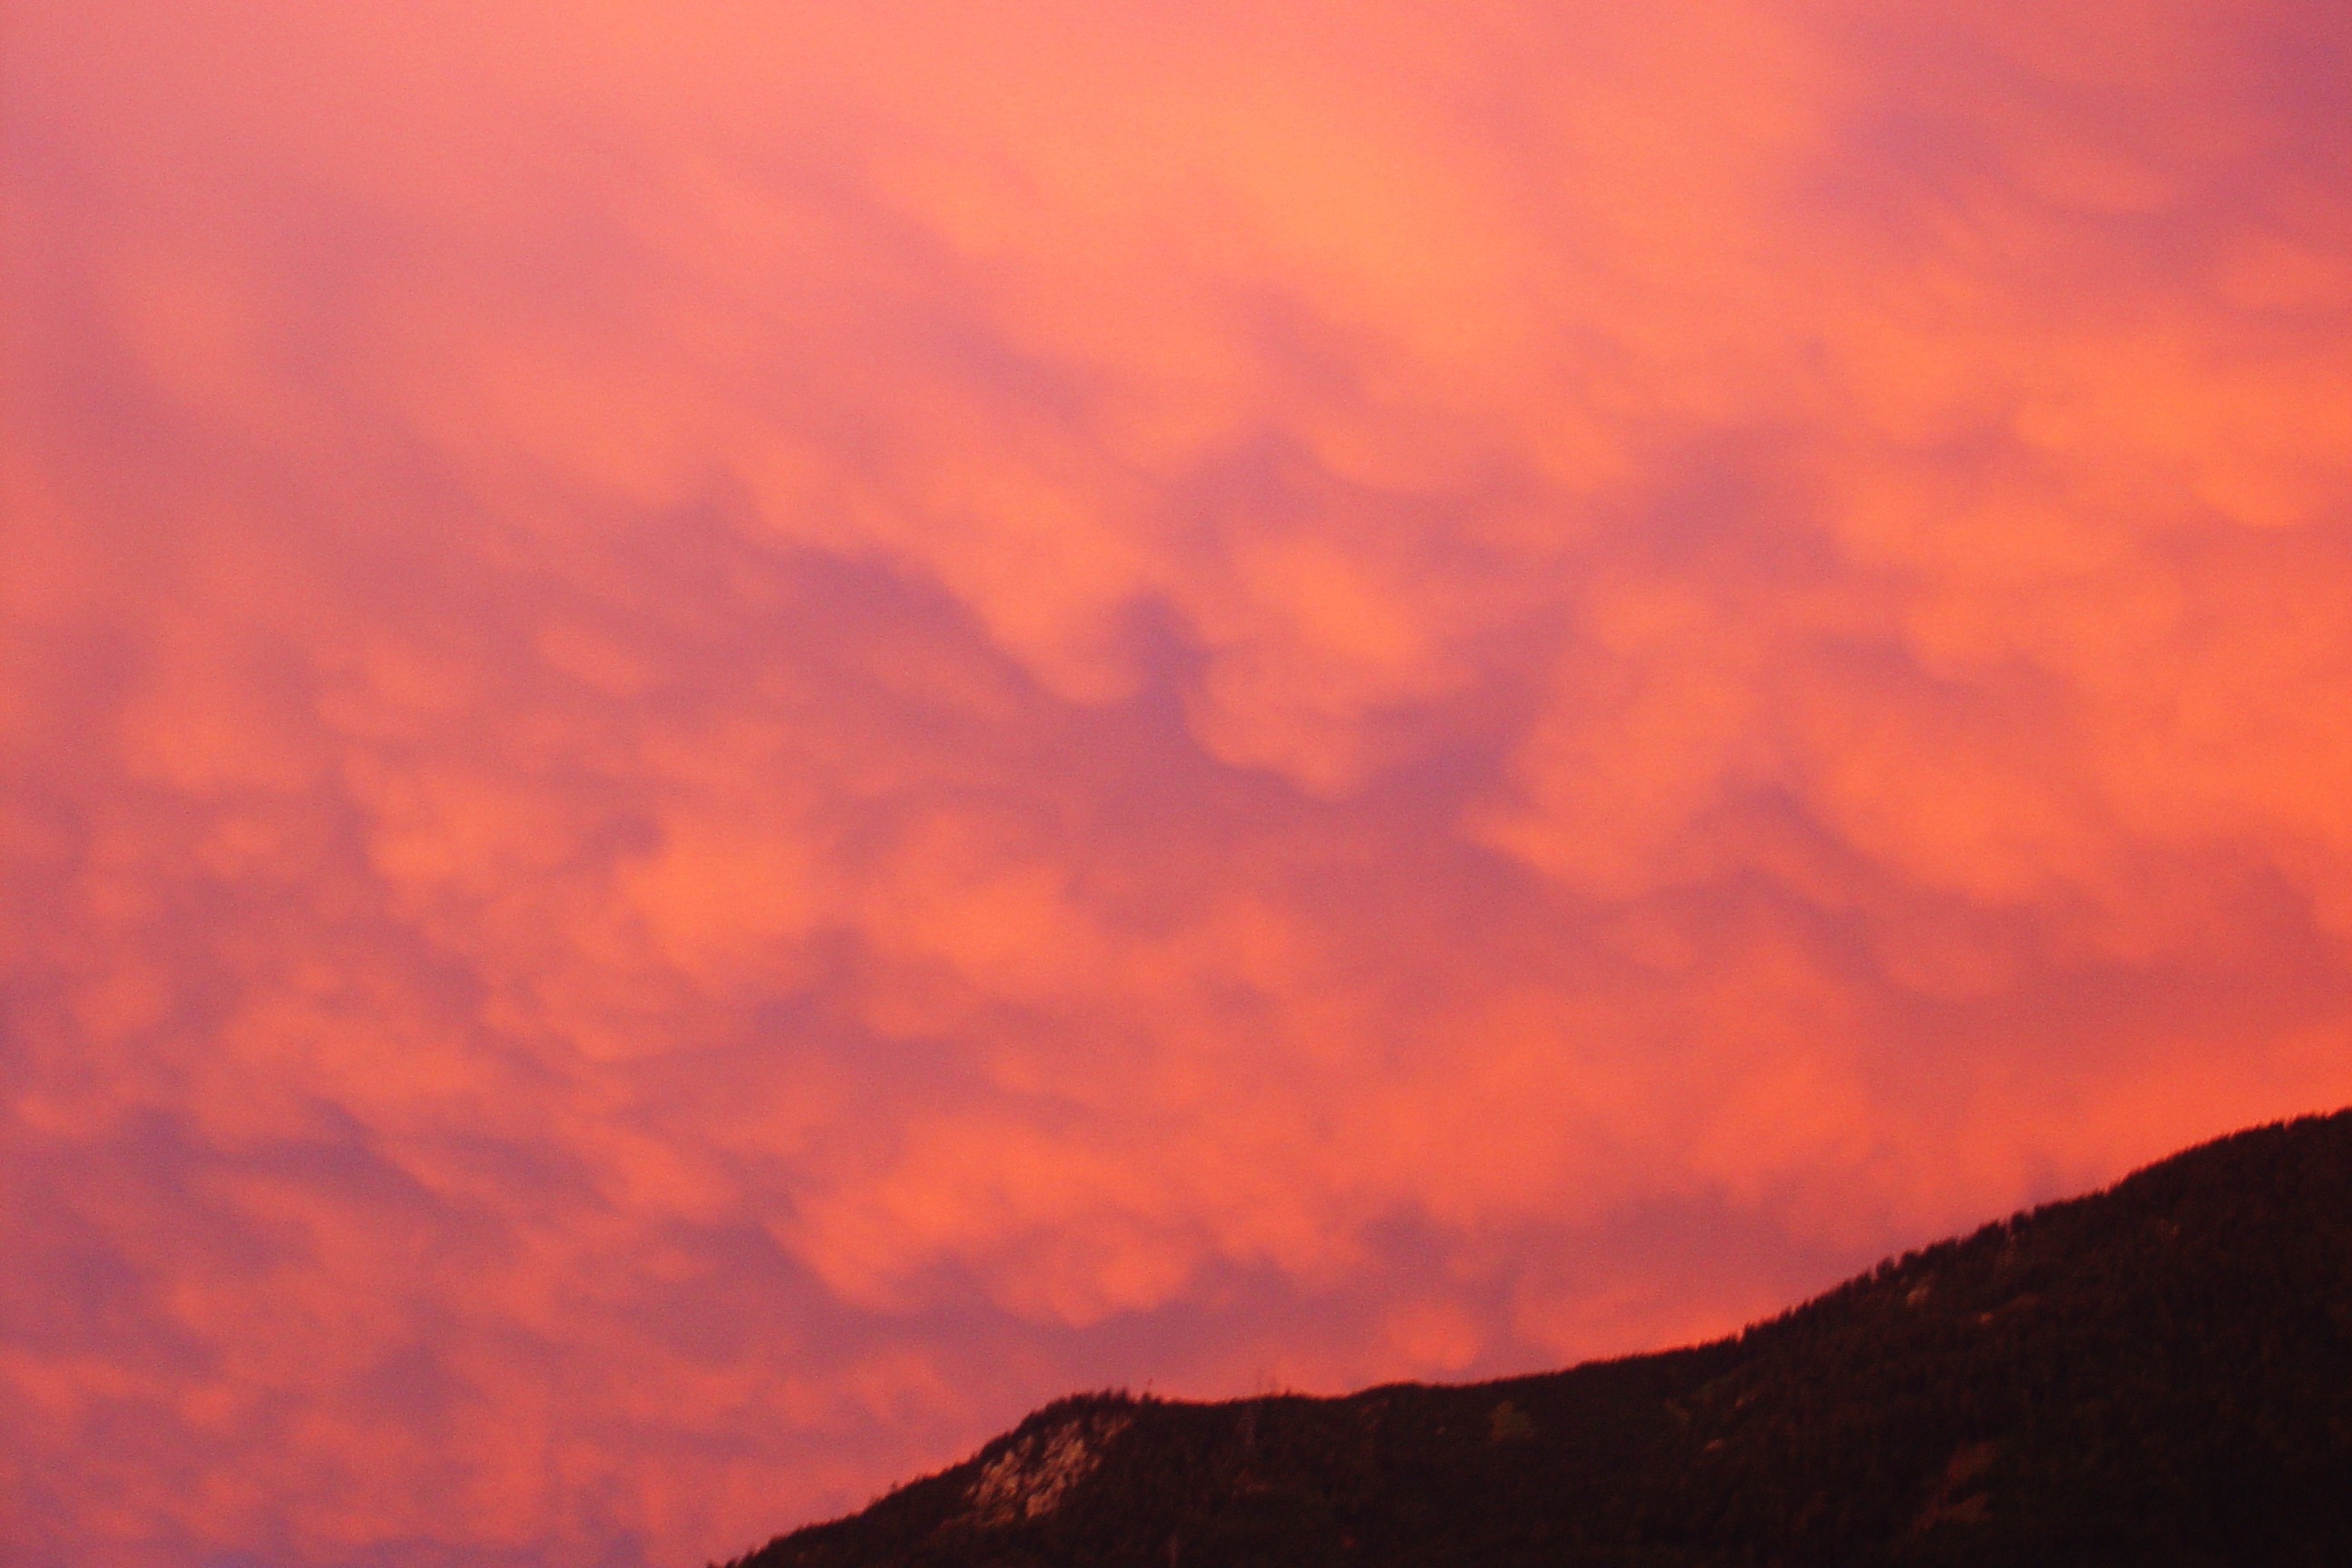
horizon, mountain, cloud, sky, sun, sunrise, sunset, sunlight, morning, hill, dawn, atmosphere, dusk, evening, weather, drama, clouds, mood, forward, afterglow, evening sky, weather mood, meteorological phenomenon, geological phenomenon, red sky at morning